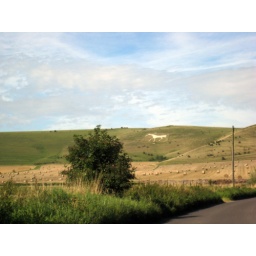
On the way home from Stonehenge just a few miles from Avebury I passed this White horse in the fields.